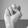
ASL letter: N